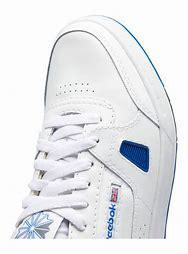
Brand: Reebok
Model: LT Court